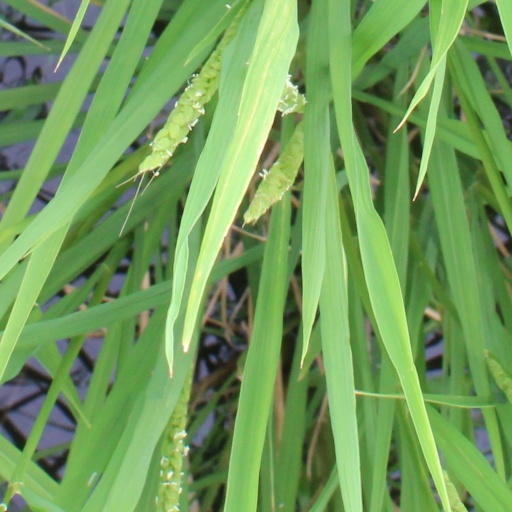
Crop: rice